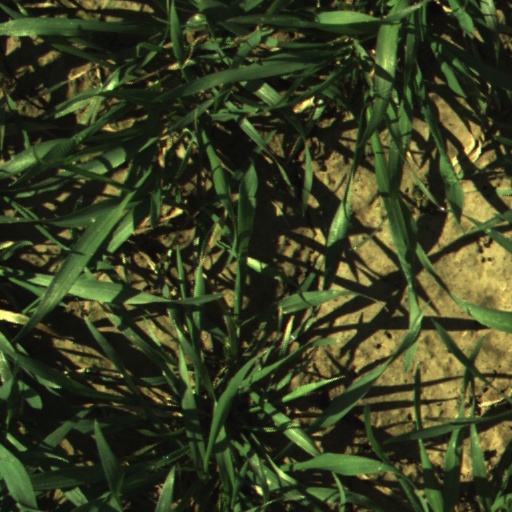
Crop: wheat